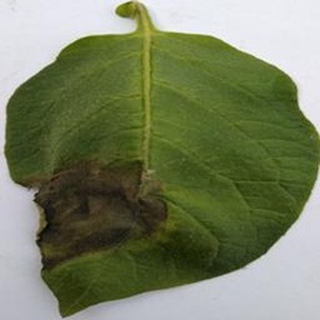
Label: potato_late_blight